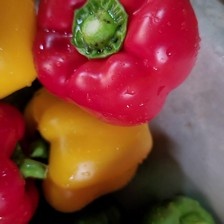
Label: capsicum